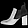
Label: Ankle boot